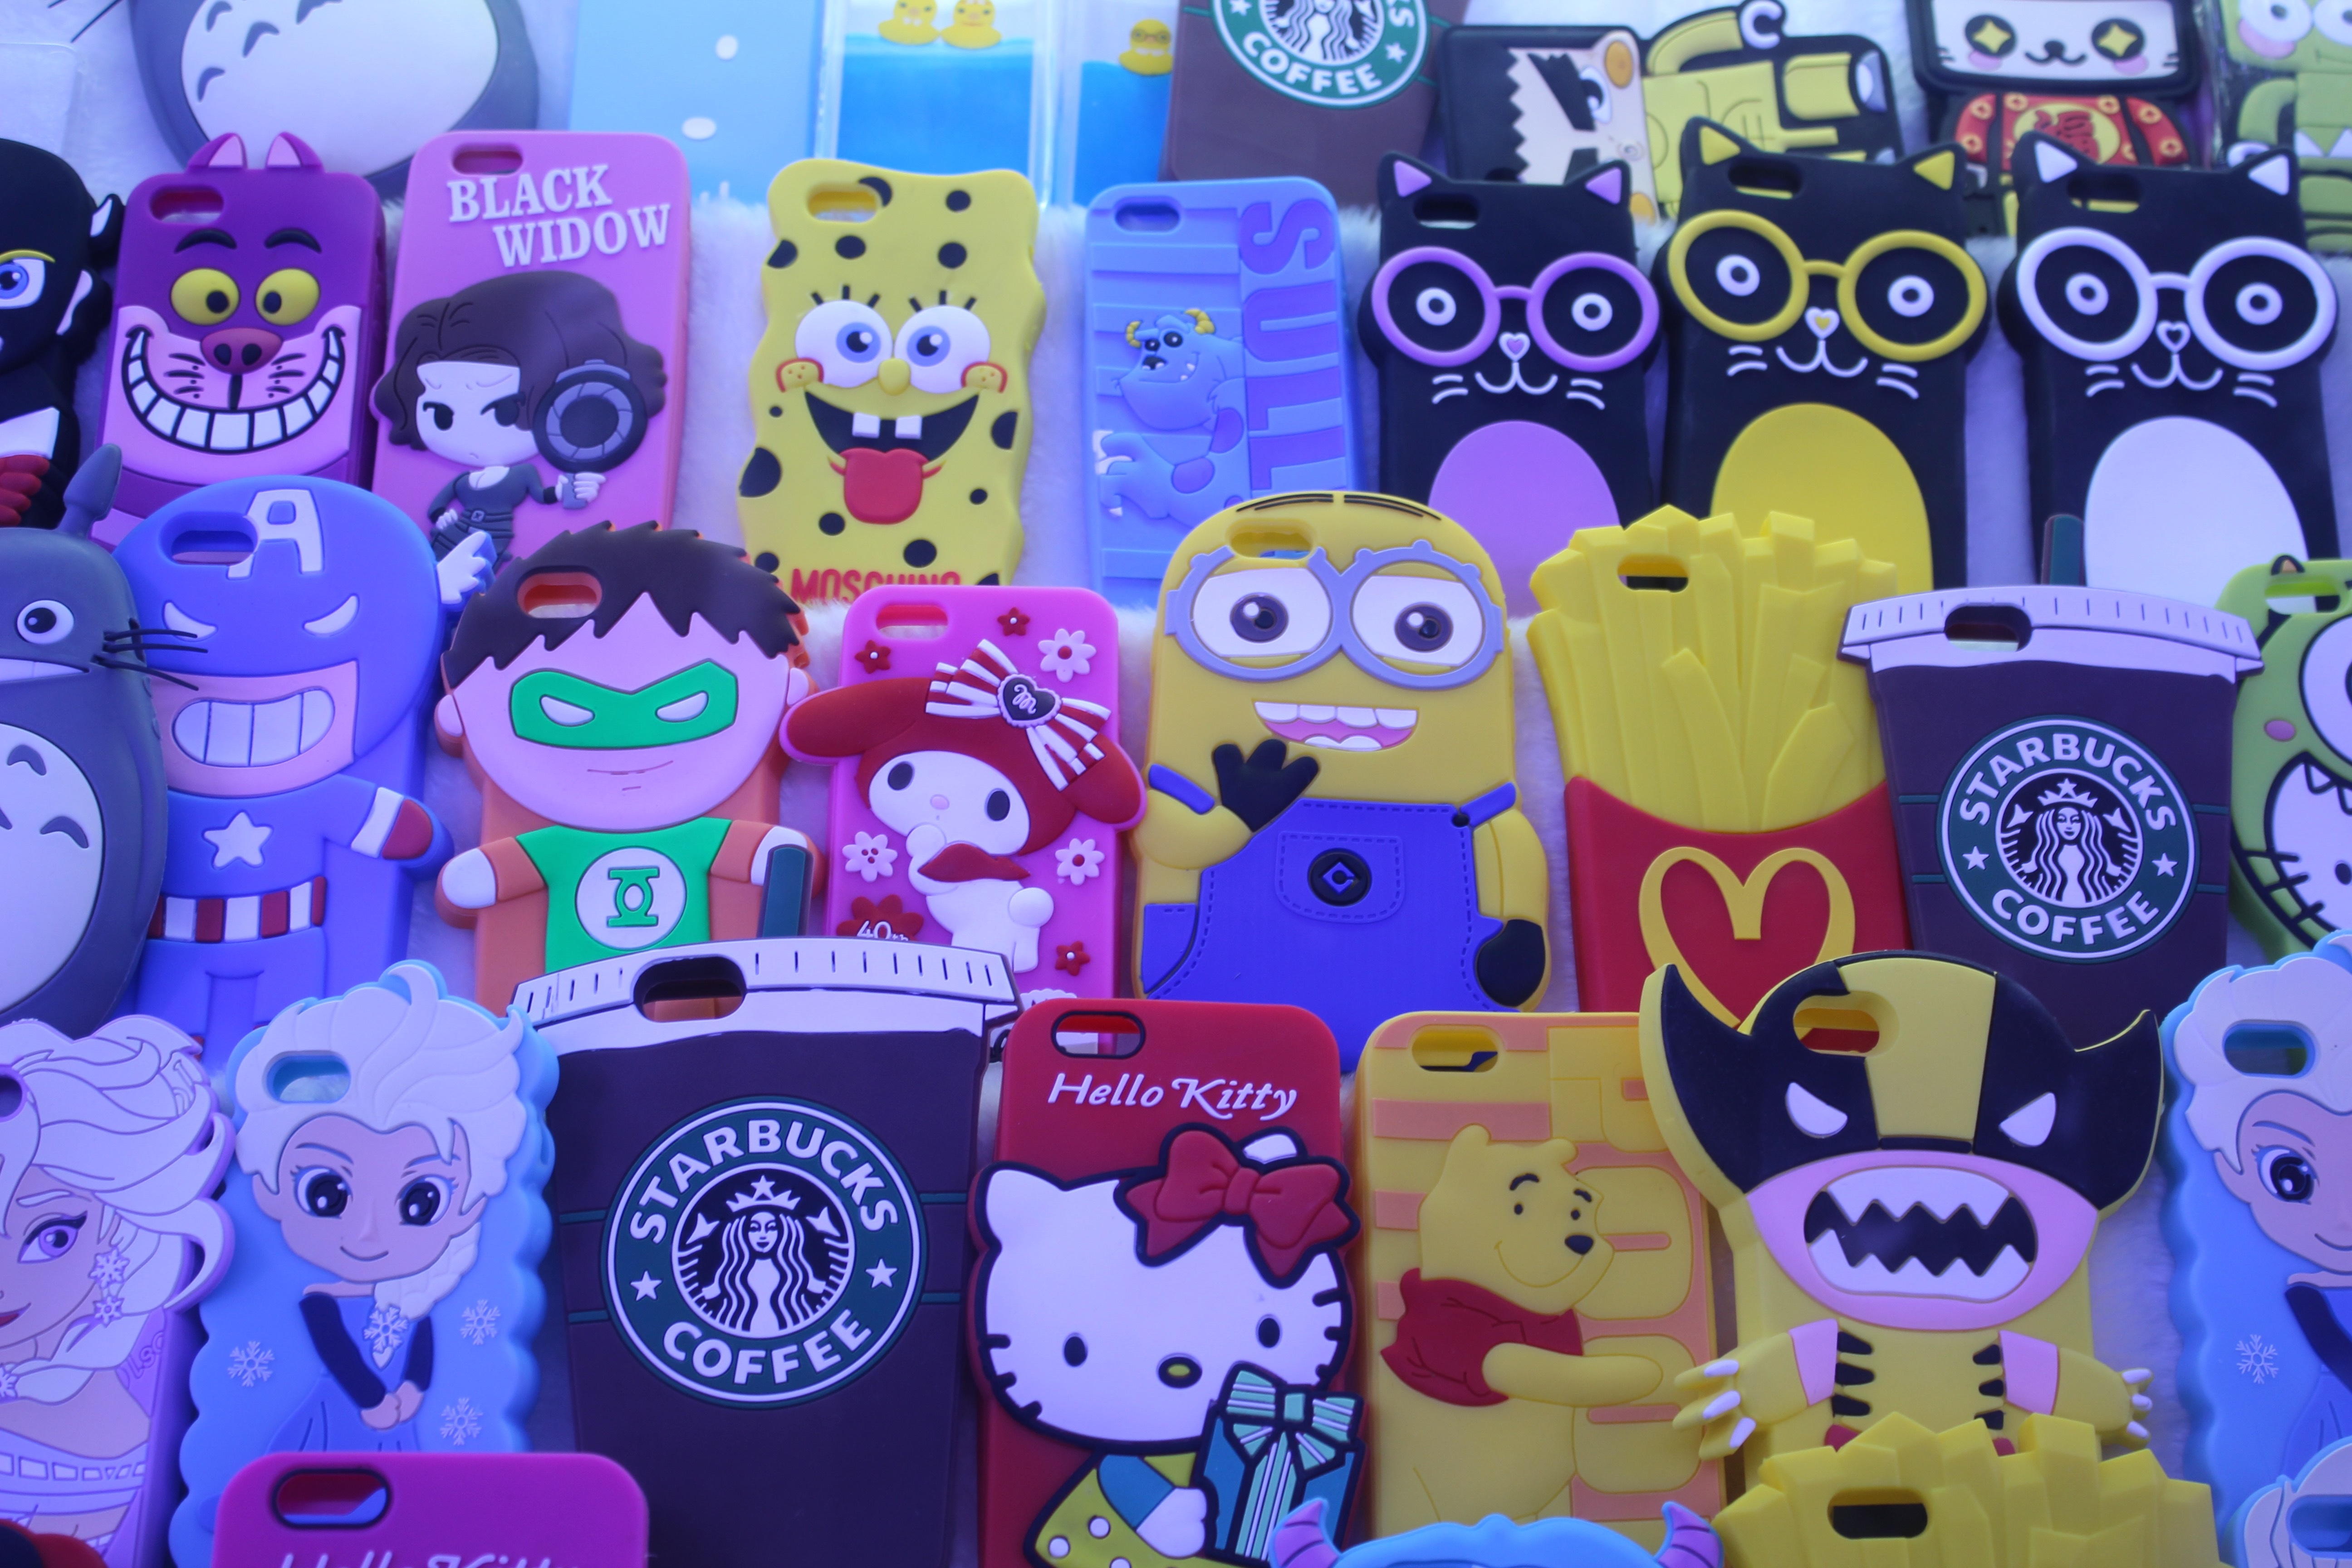
play, toy, mobile phone, product, comic, sleeve, failed, cell phone cases